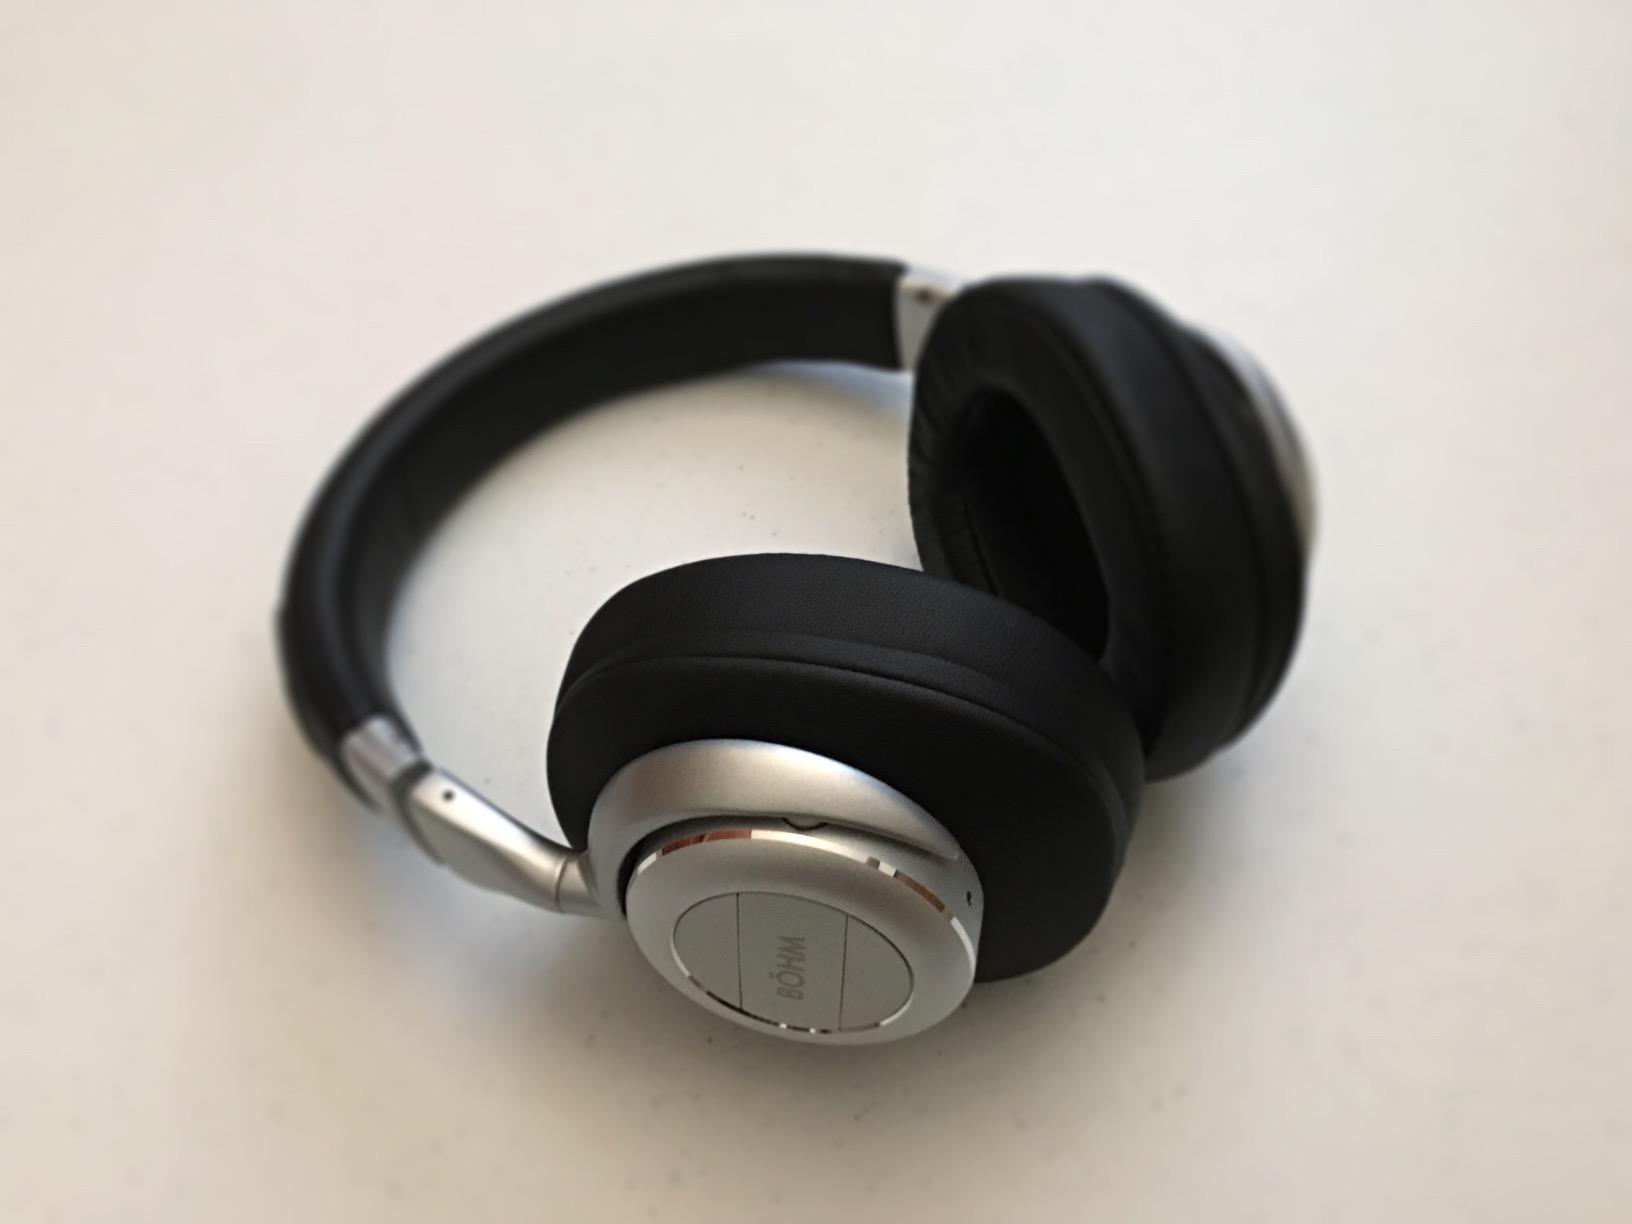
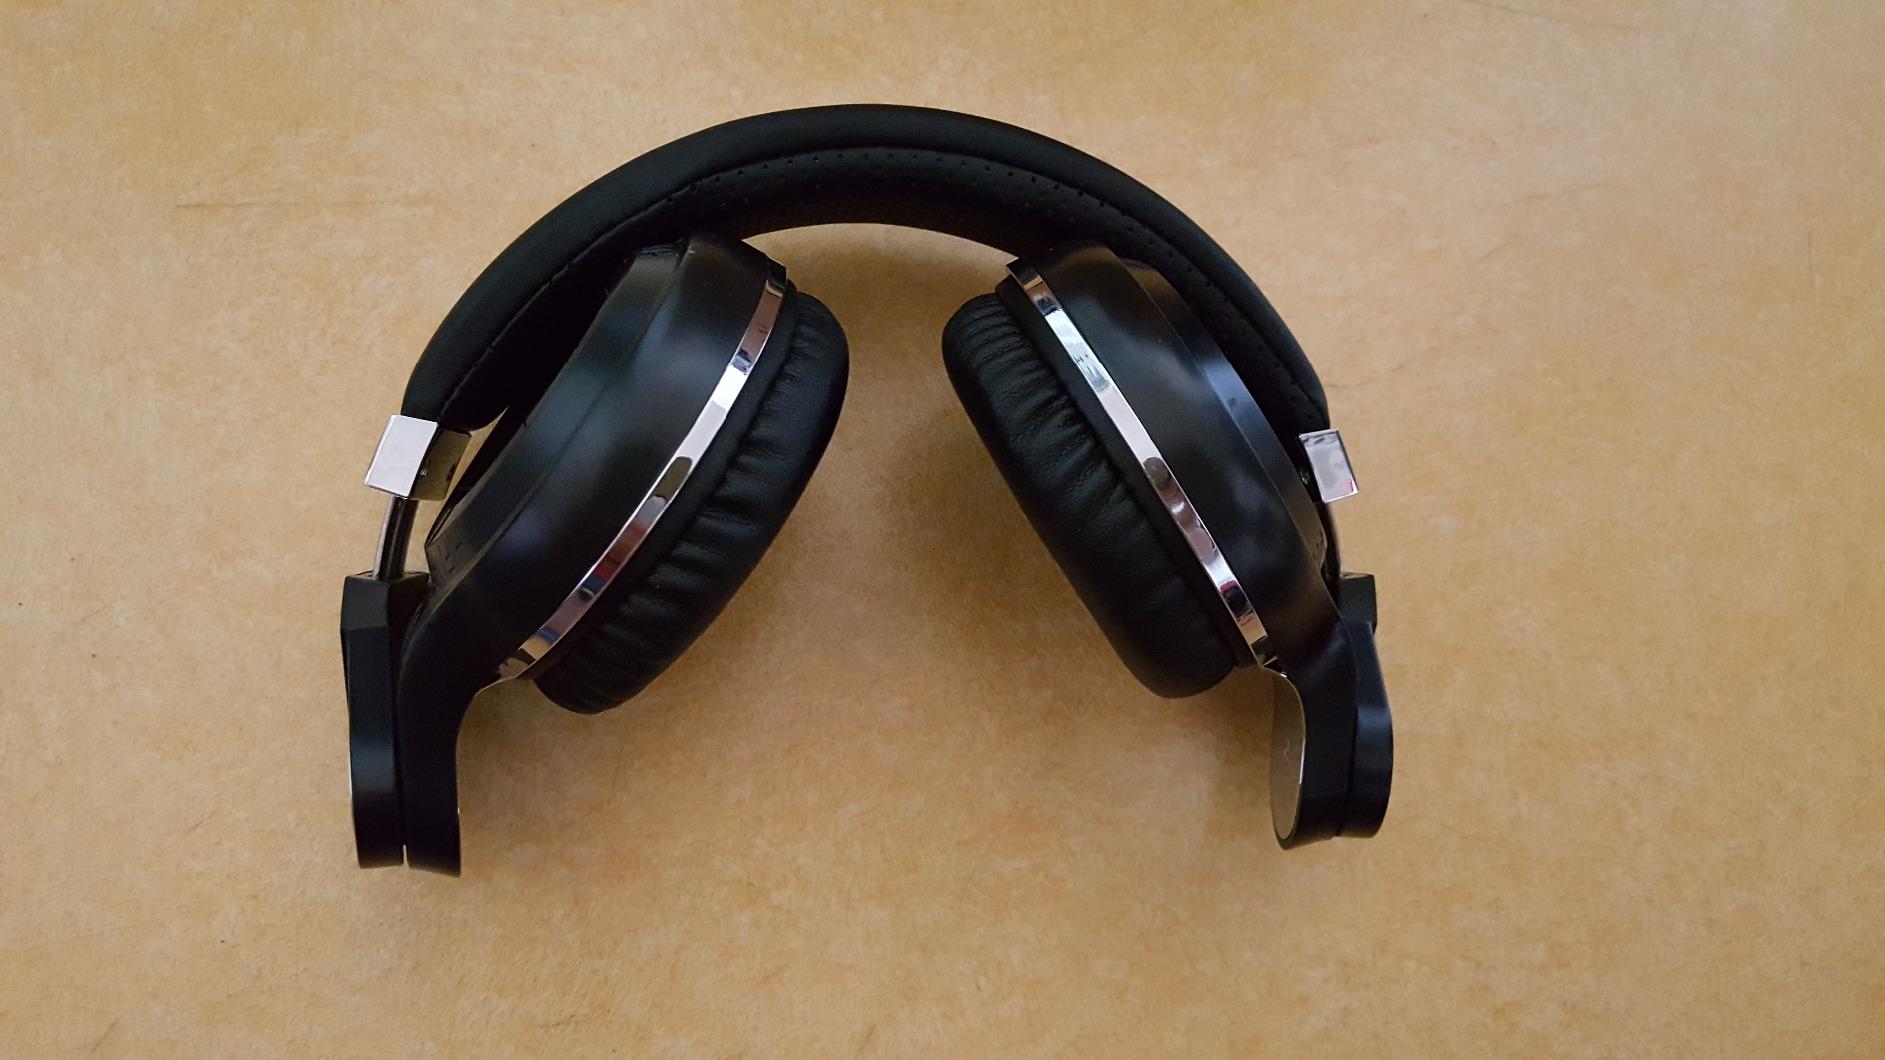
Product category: headphones
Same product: no